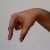
The image shows a hand gesture representing the letter 'Q' in Indian Sign Language.